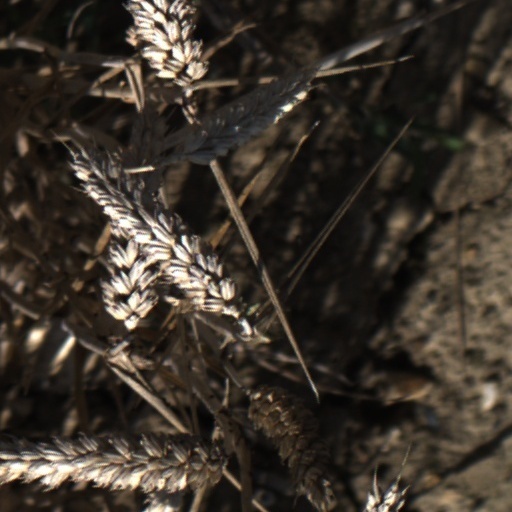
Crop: wheat